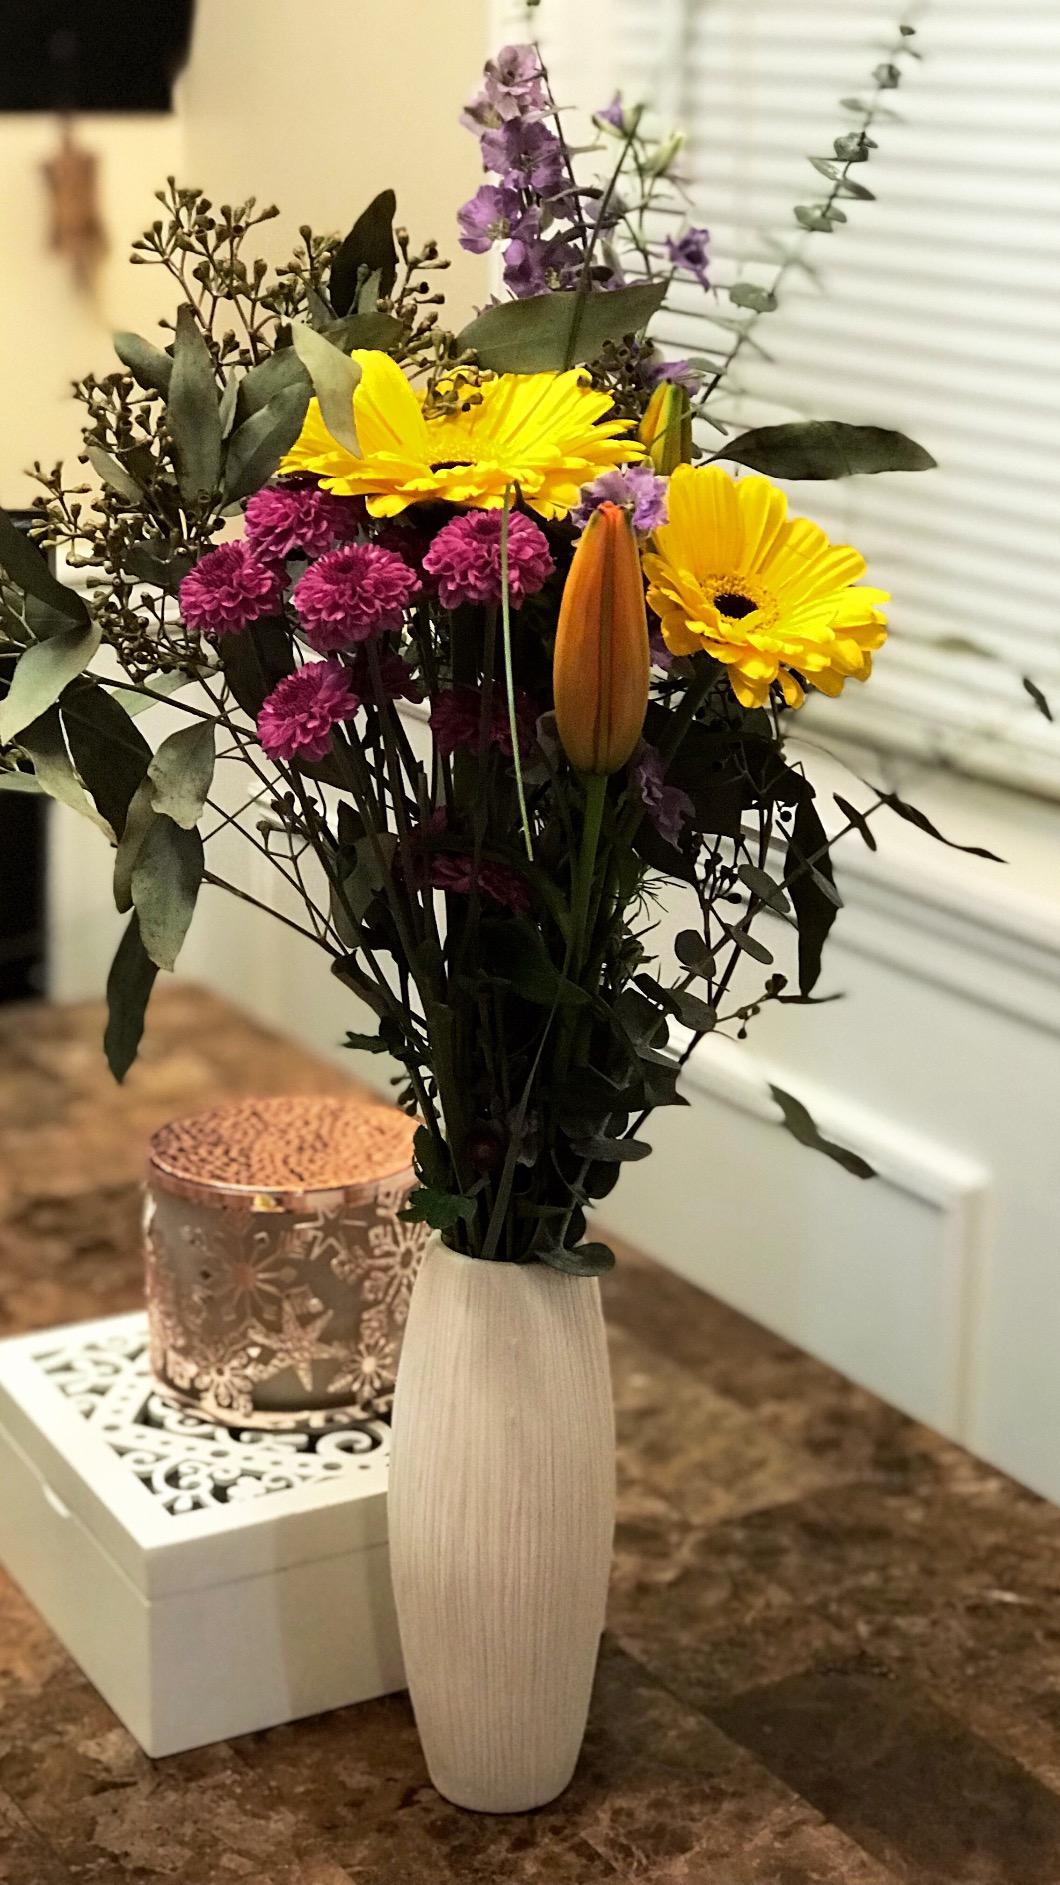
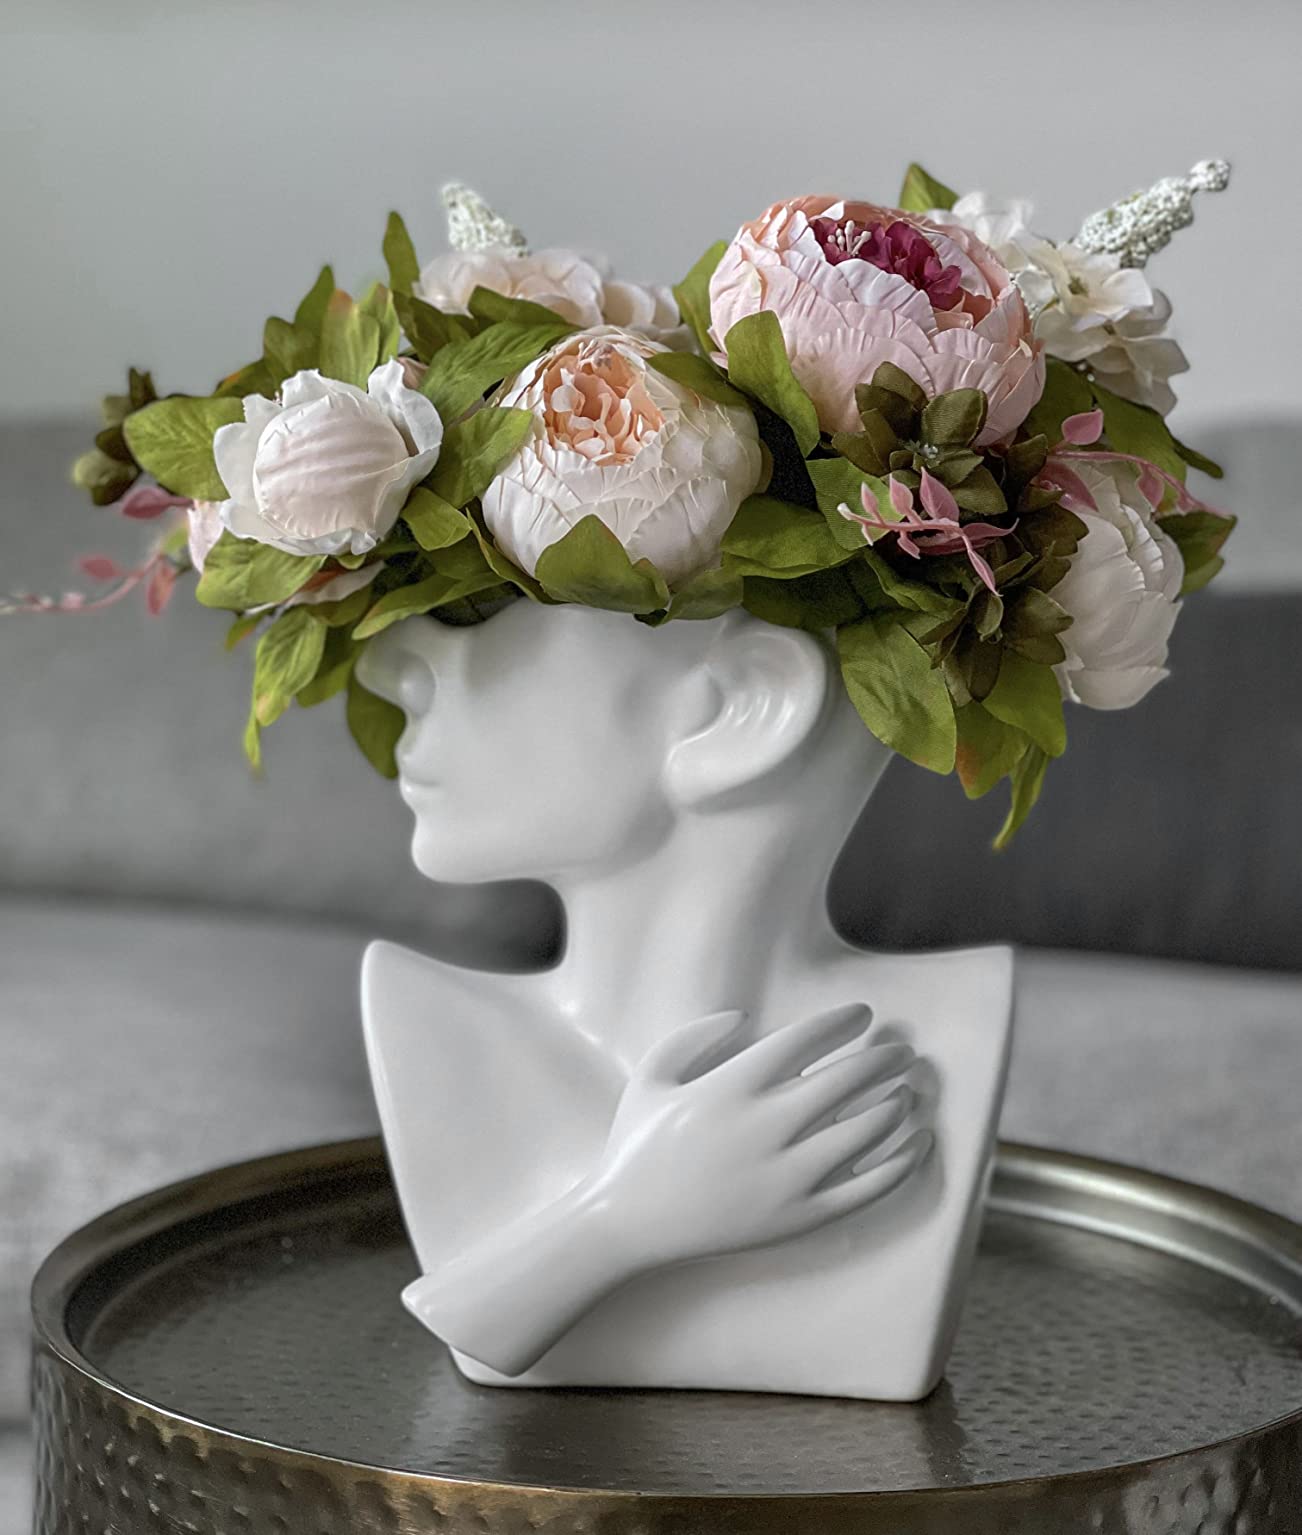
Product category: vase
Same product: no